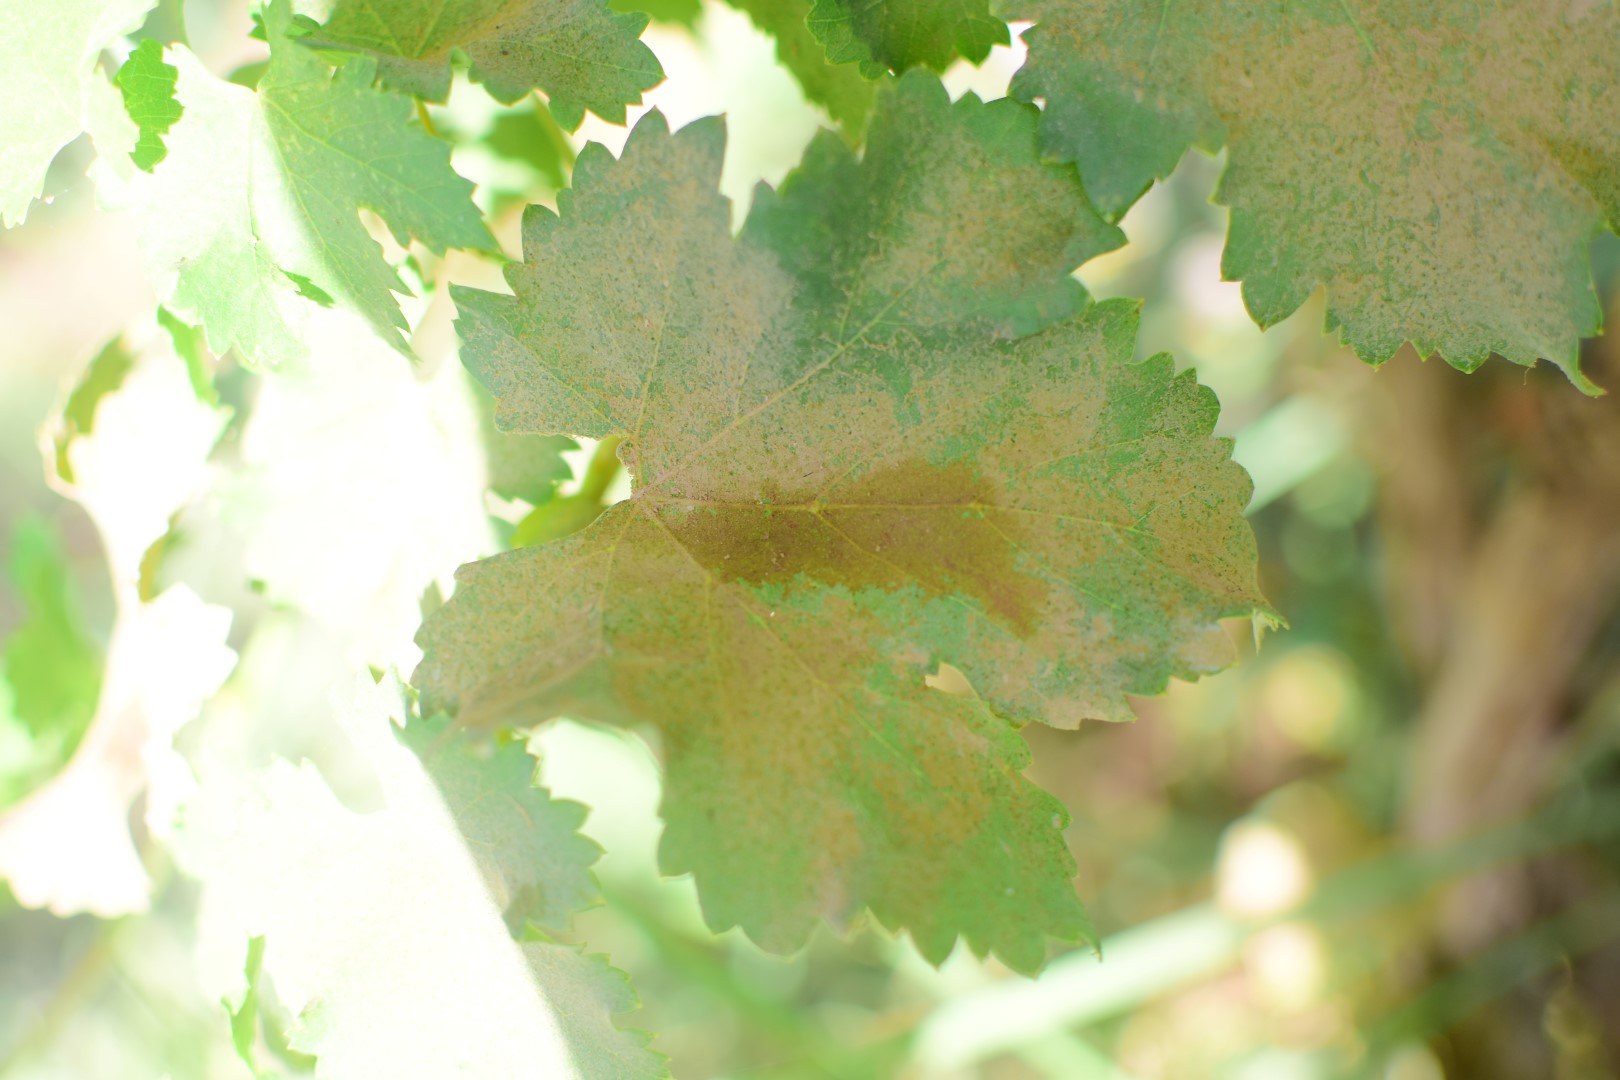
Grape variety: Deas Al-Annz